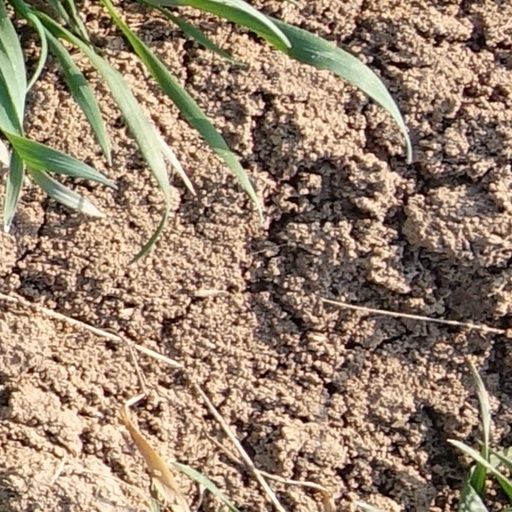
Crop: wheat